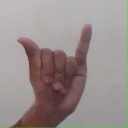
अक्षर: य